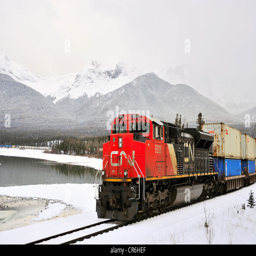
a freight train pulling a load of containers